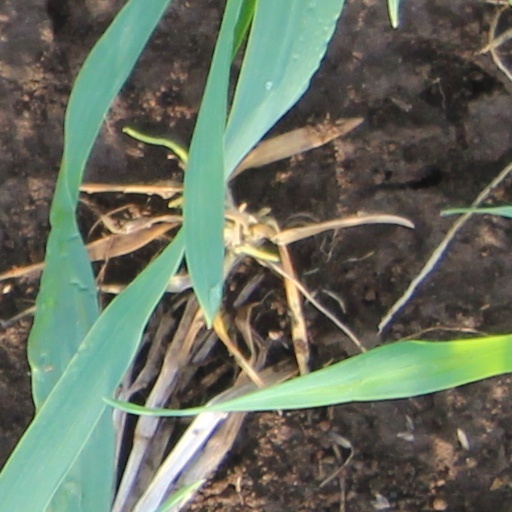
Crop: wheat